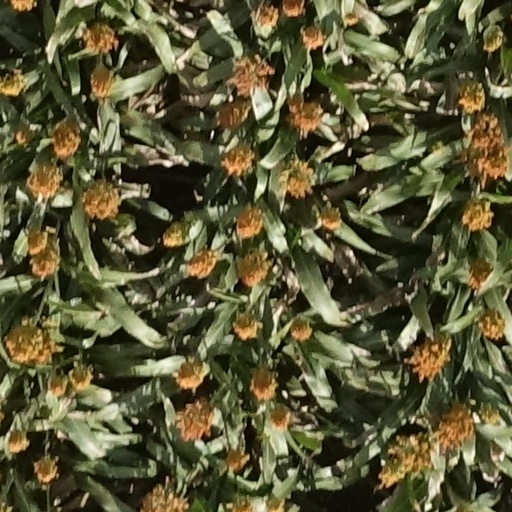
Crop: sorghum